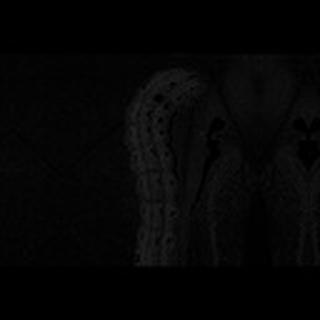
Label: cotton_army_worm